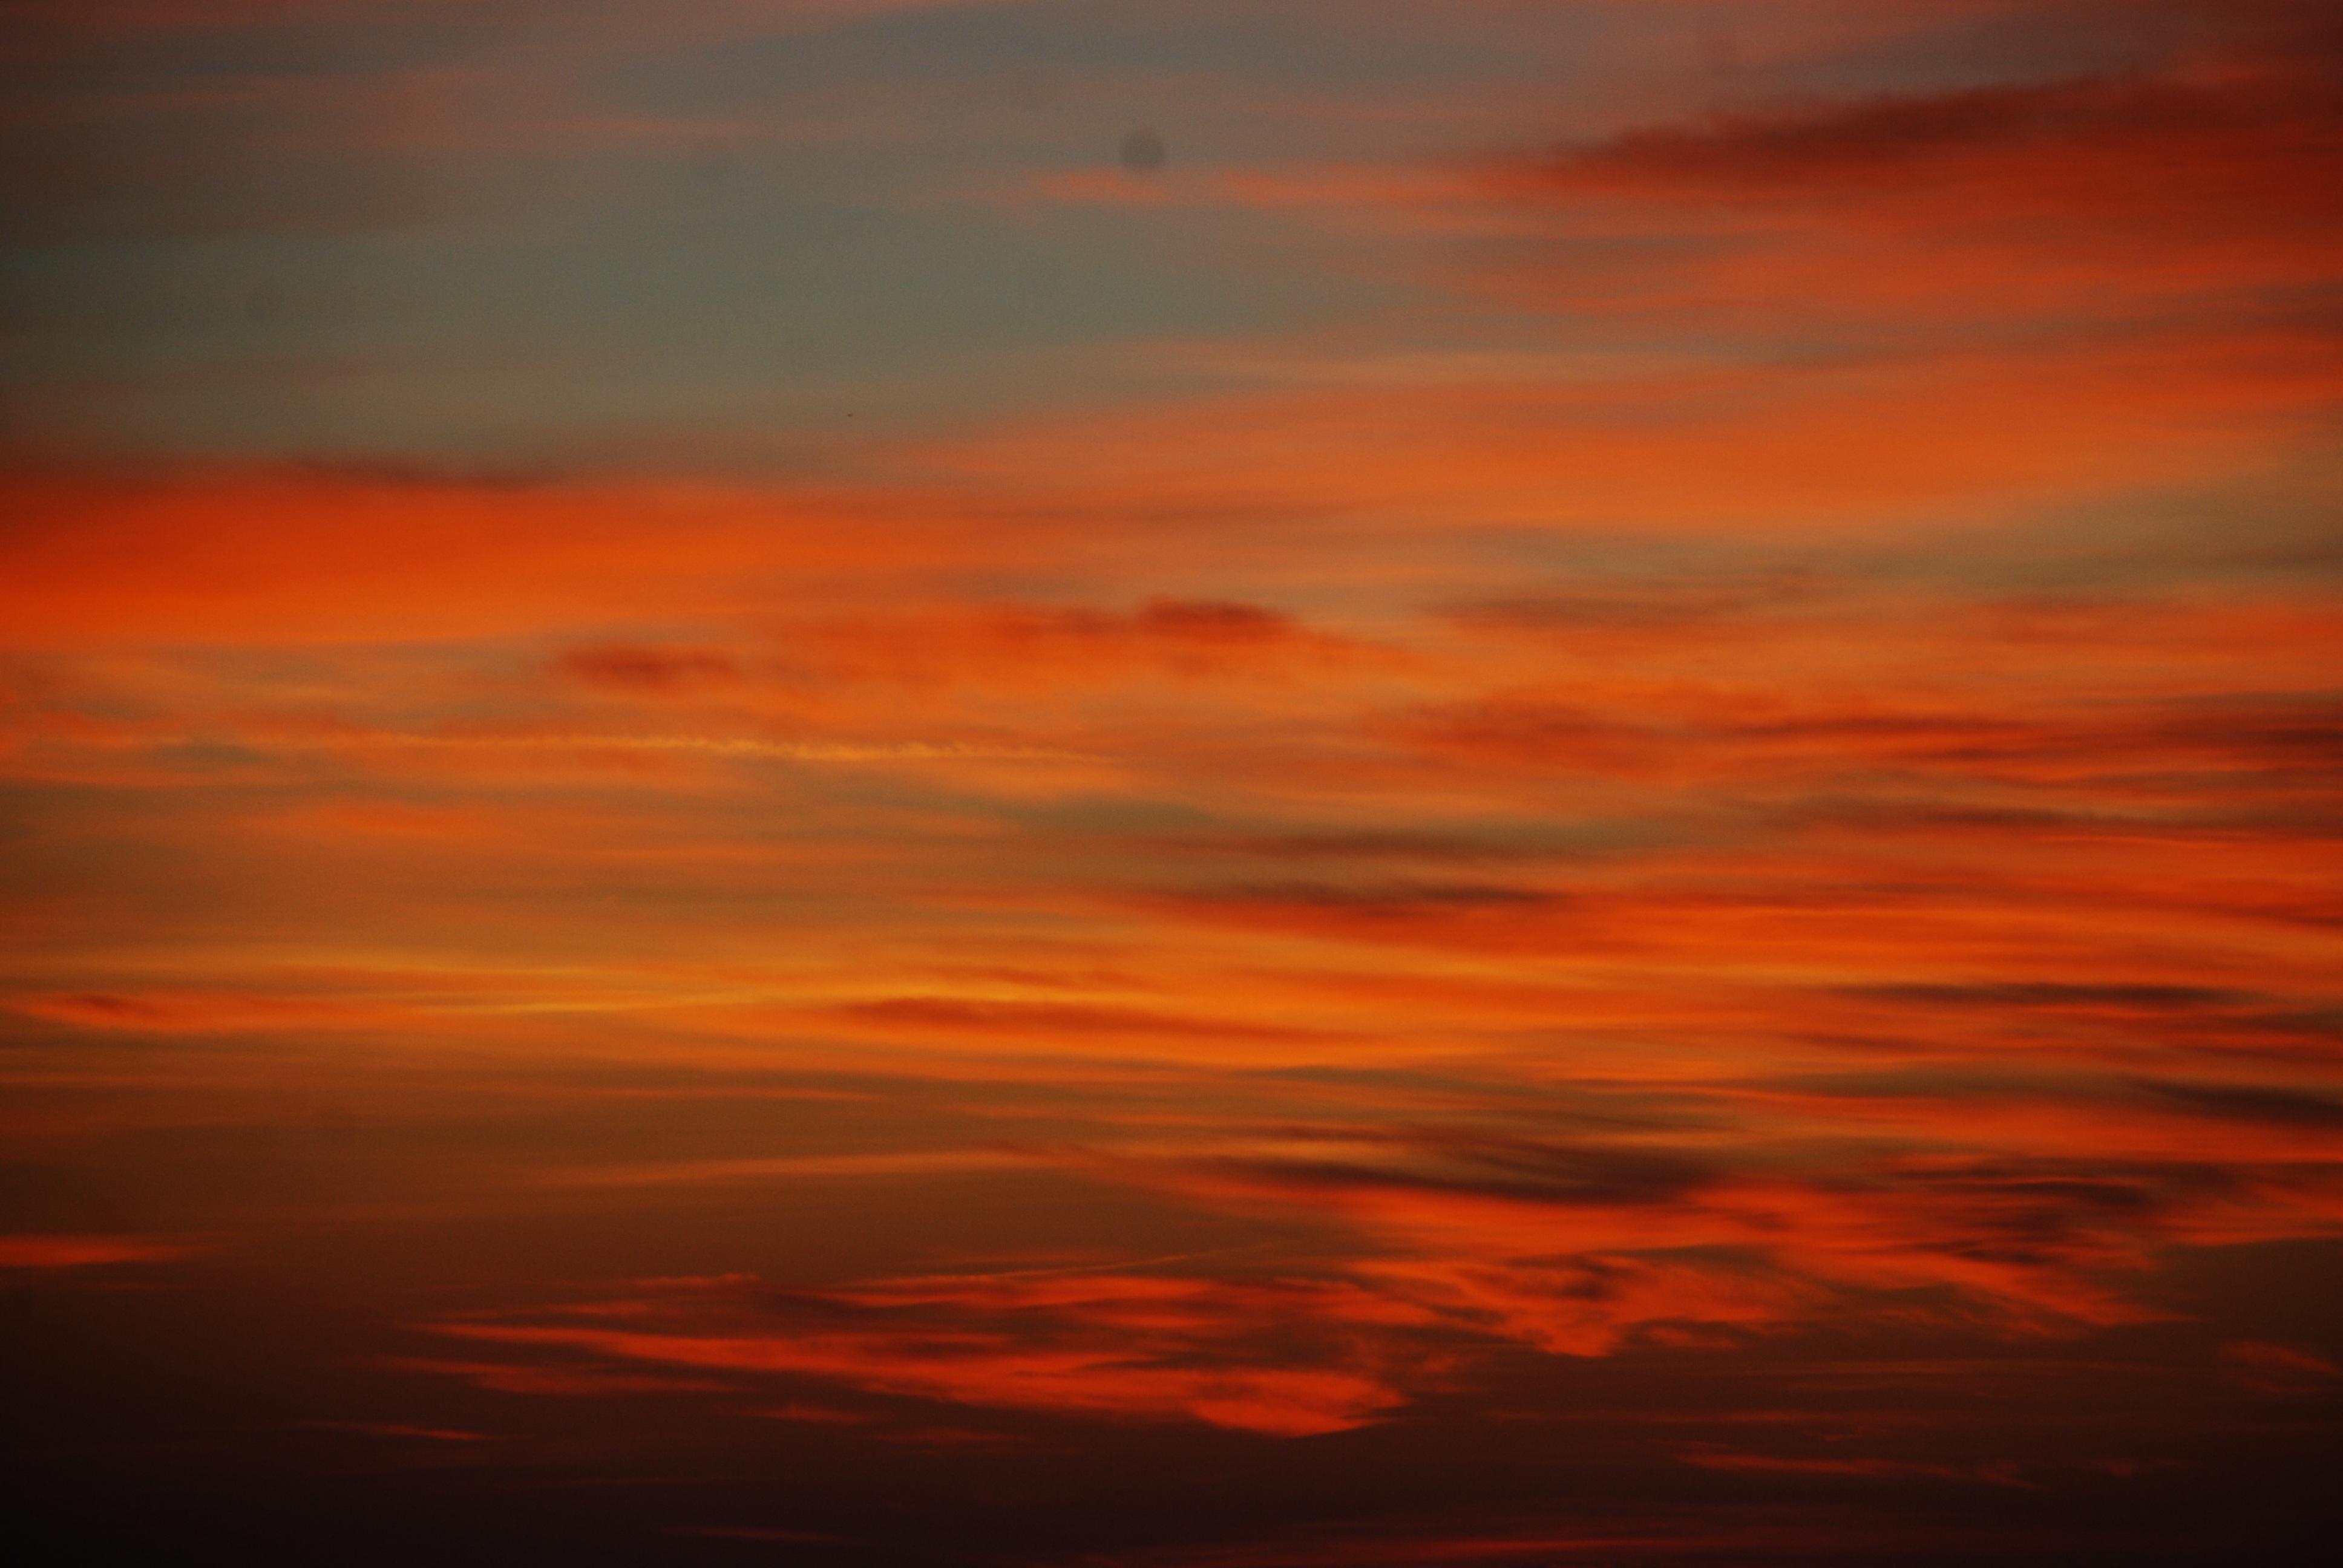
horizon, cloud, sky, sunrise, sunset, dawn, atmosphere, dusk, evening, barcelona, afterglow, red sky at morning